Washington Monument

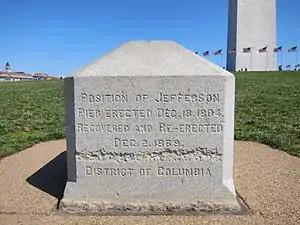
The west side of Jefferson Pier with the Washington Monument (in background)

The Washington Monument was originally intended to be located at the point at which a line running directly south from the center of the White House crossed a line running directly west from the center of the U.S. Capitol on Capitol Hill. French-born military engineer Pierre (Peter) Charles L'Enfant's 1791 visionary "Plan of the city intended for the permanent seat of the government of the United States ..." designated this point as the location of the proposed central equestrian statue of George Washington that the old Confederation Congress had voted for in 1783, at the end of the American Revolutionary War (1775–1783) in a future American national capital city. The ground at the intended location proved to be too unstable to support a structure as heavy as the planned obelisk, so the monument's location was moved east-southeast. At that originally intended site there now stands a small monolith called the Jefferson Pier. Consequently, the McMillan Plan specified that the Lincoln Memorial should be "placed on the main axis of the Capitol and the Monument", about 1° south of due west of the Capitol or the monument, not due west of the Capitol or the monument.